GeForce 7 series

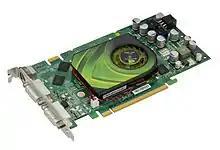
GeForce 7900 GS

The GeForce 7800 GTX (codenamed G70, and previously NV47) was the first GPU in the series, launched on June 22, 2005 with immediate retail availability. The GeForce 7800 GTX supported the highest specification DirectX 9 vertex and pixel shaders, at the time: Version 3.0. It was natively a PCI Express chip. SLI support had been retained and improved from the previous generation.